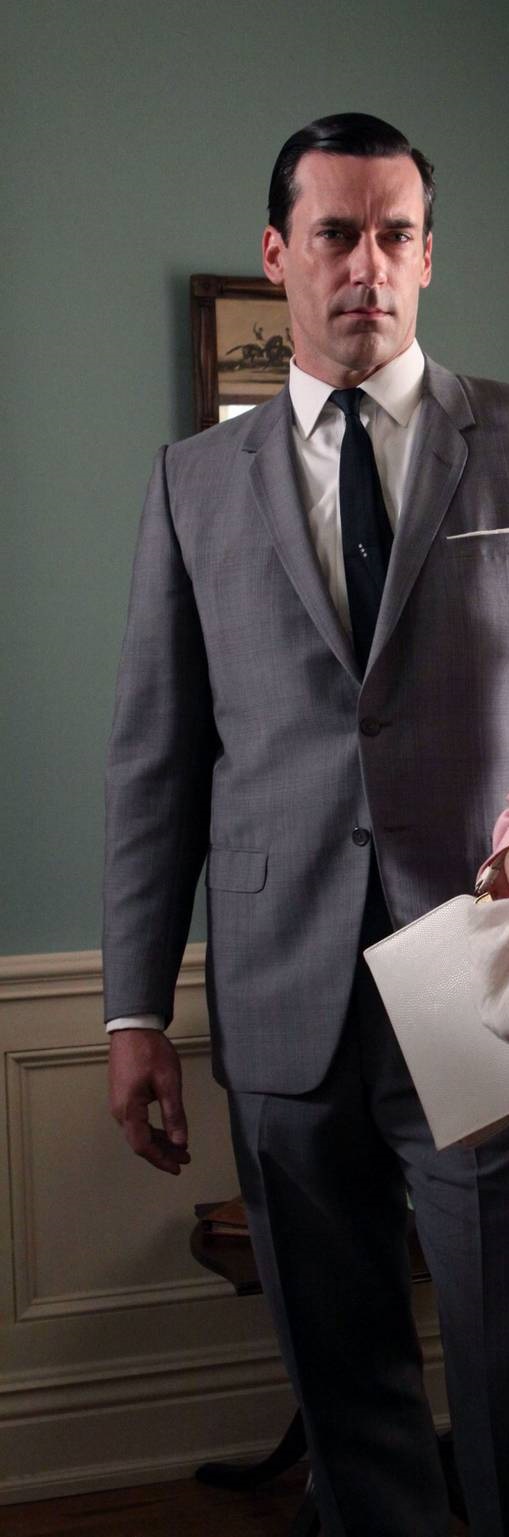
Gender: men